Toretocnemus

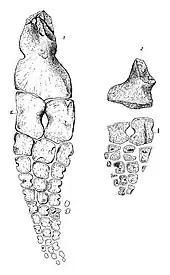
Forelimb (left) and partial hindlimb (right) of "T. zitteli"

The two species of "Toretocnemus" have similar limbs. In 1903, Merriam stated that the forelimbs of "T. zitteli" are longer than its hindlimbs, while the hindlimbs or "T. californicus" are at least as long as its forelimbs, if not even longer. However, in 1999, Motani pointed out that as both specimens are disarticulated and incomplete, it cannot be confirmed that the limbs assigned to each specimen all came from the same individual, therefore this difference is of dubious utility. The upper and lower limb bones of both species are very elongate. "Toretocnemus" has a narrow humerus (upper arm bone) with a broad lower end; this bone being twice as long as the radius. The upper end of the humerus is roughly flush with the front of the bone, while the rear edge of the humerus is diagonal. There is a well-defined notch halfway down the front edge of the humerus, a notch is also present on the bone’s rear edge but is not as strongly demarcated. The surfaces of the facets for the lower arm bones are bowed inwards. The upper end of the humerus in "T. zitteli" bears a ridge half the length of the humerus on both its top face and underside, though the one on the underside is larger. Another upraised area of the humerus is complemented by a similar structure on the ulna.